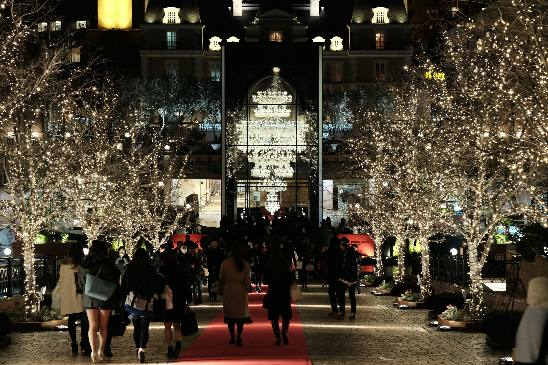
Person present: Yes